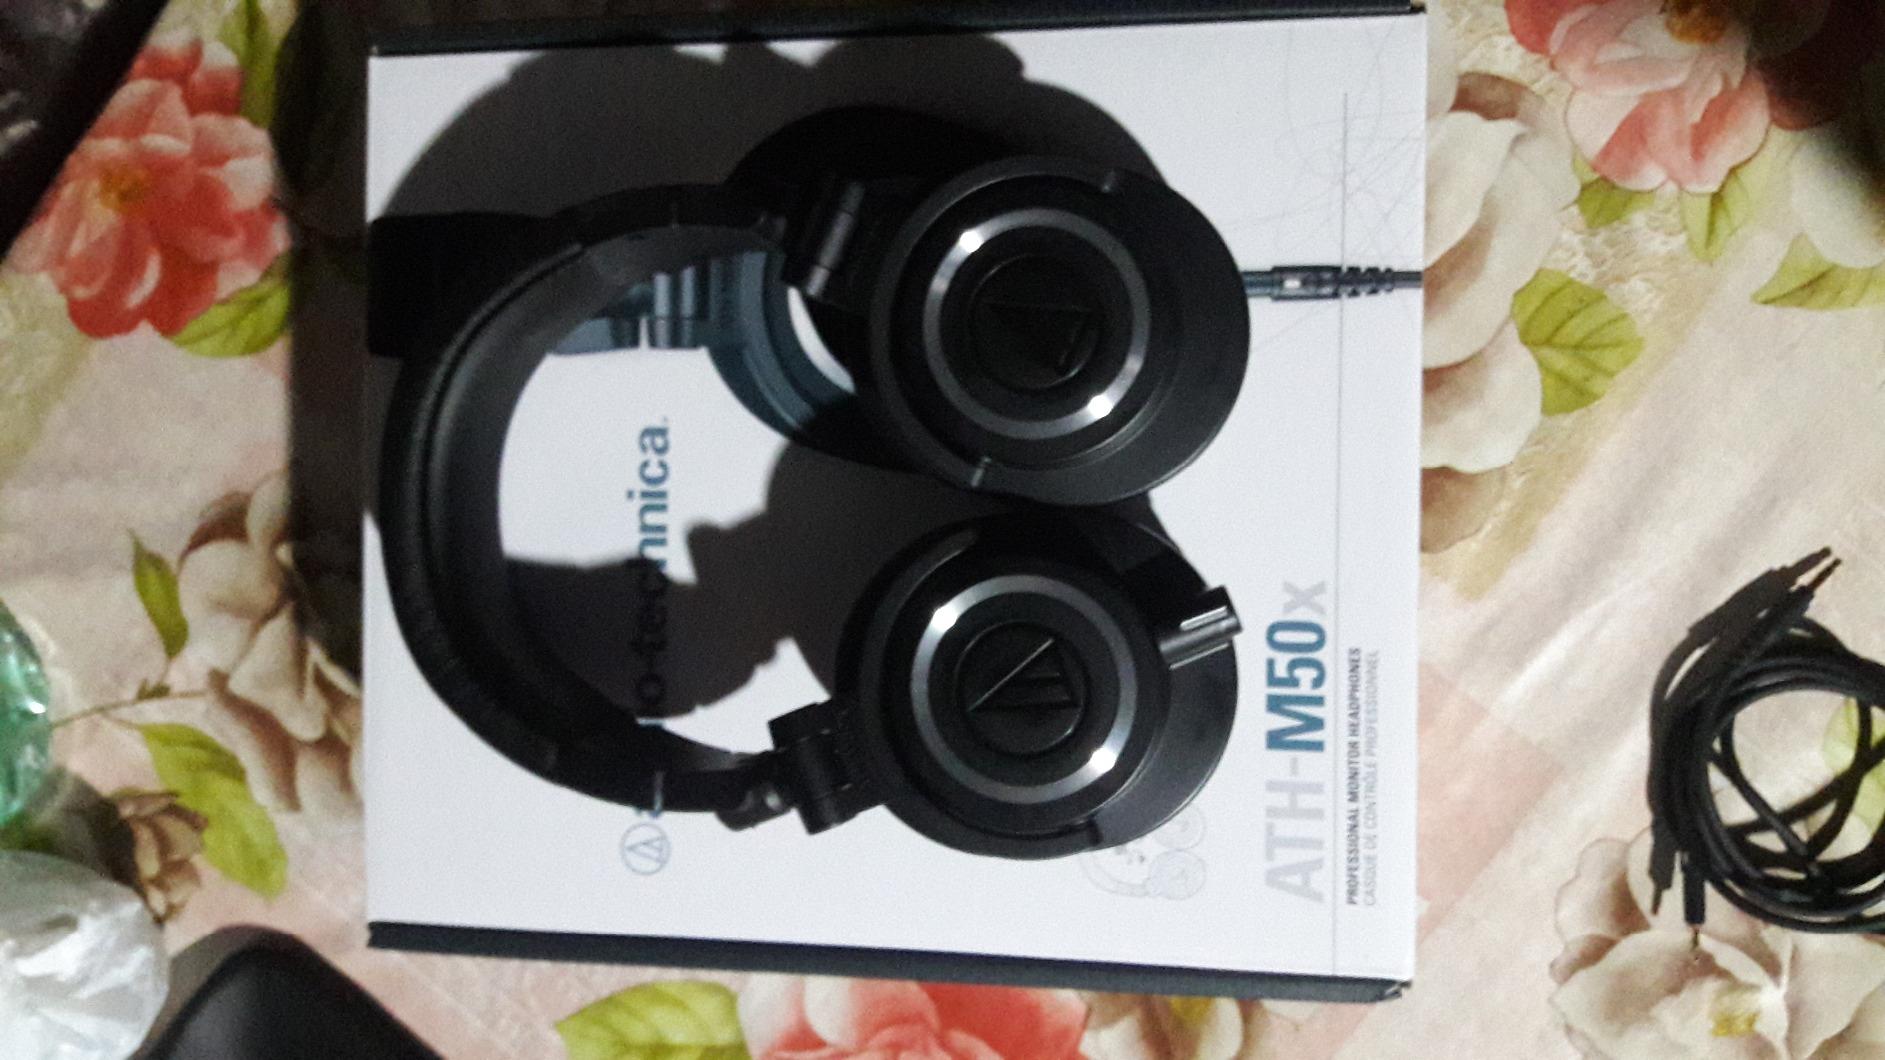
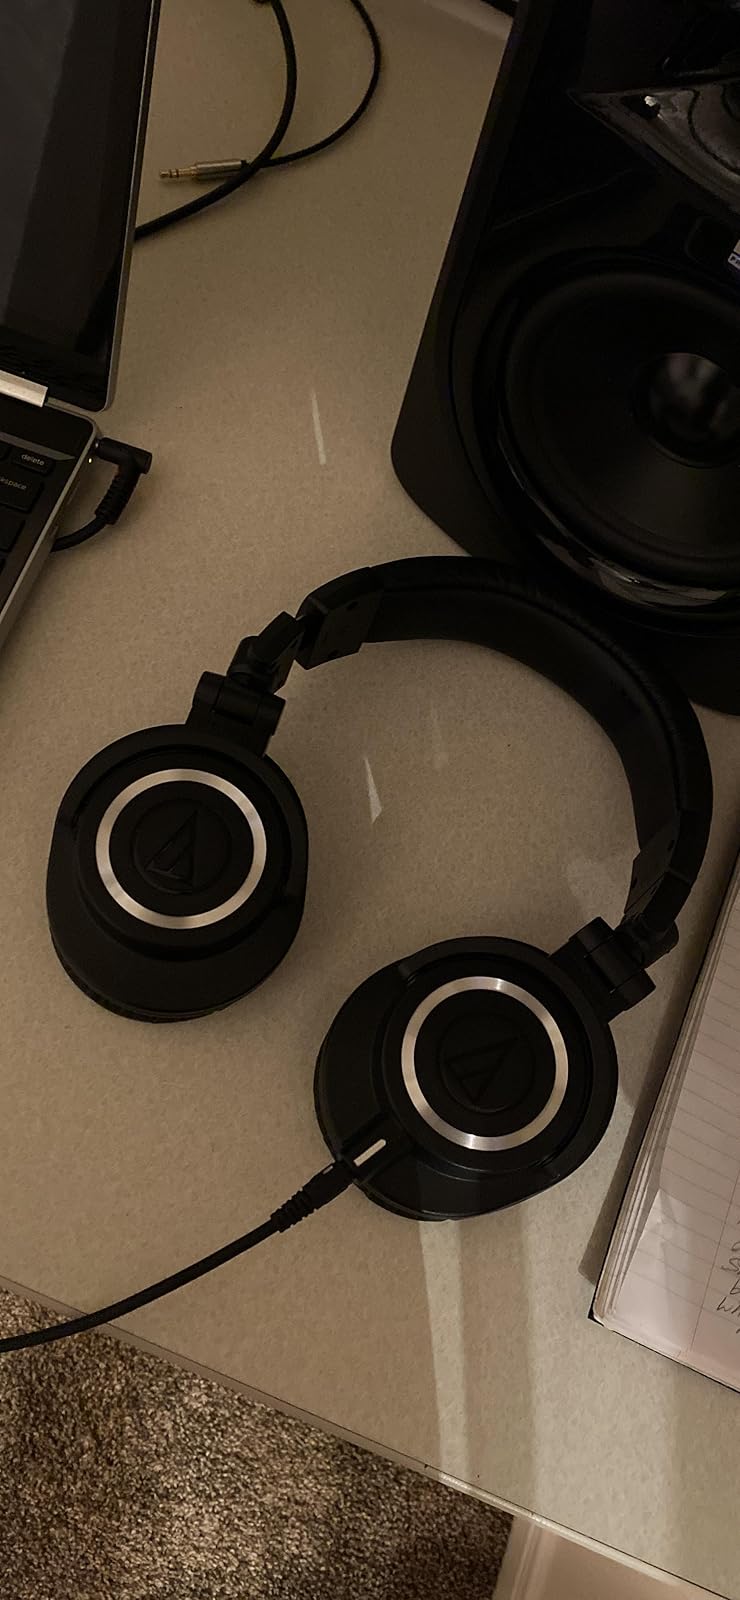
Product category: headphones
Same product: yes